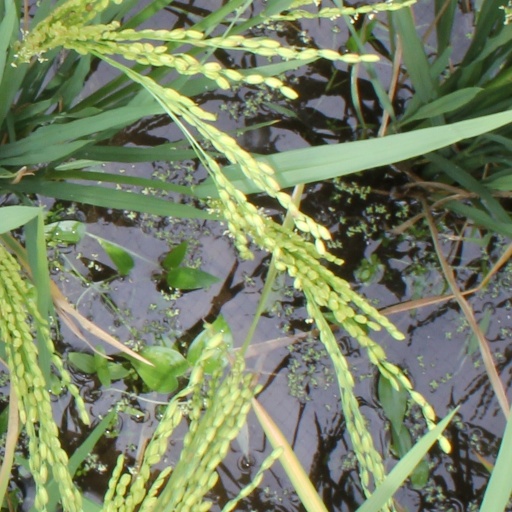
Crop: rice